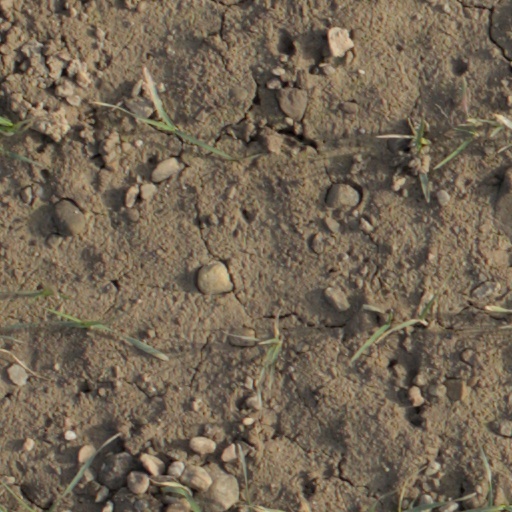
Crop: wheat